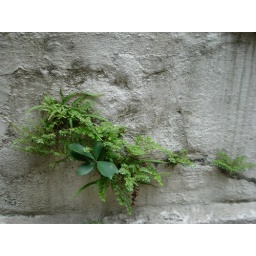
four different plants growing out of a crack in the wall in Hong Kong